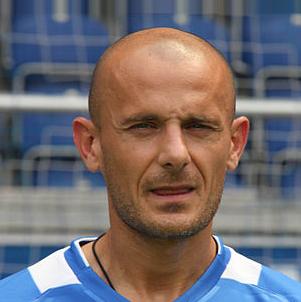
Age: 33